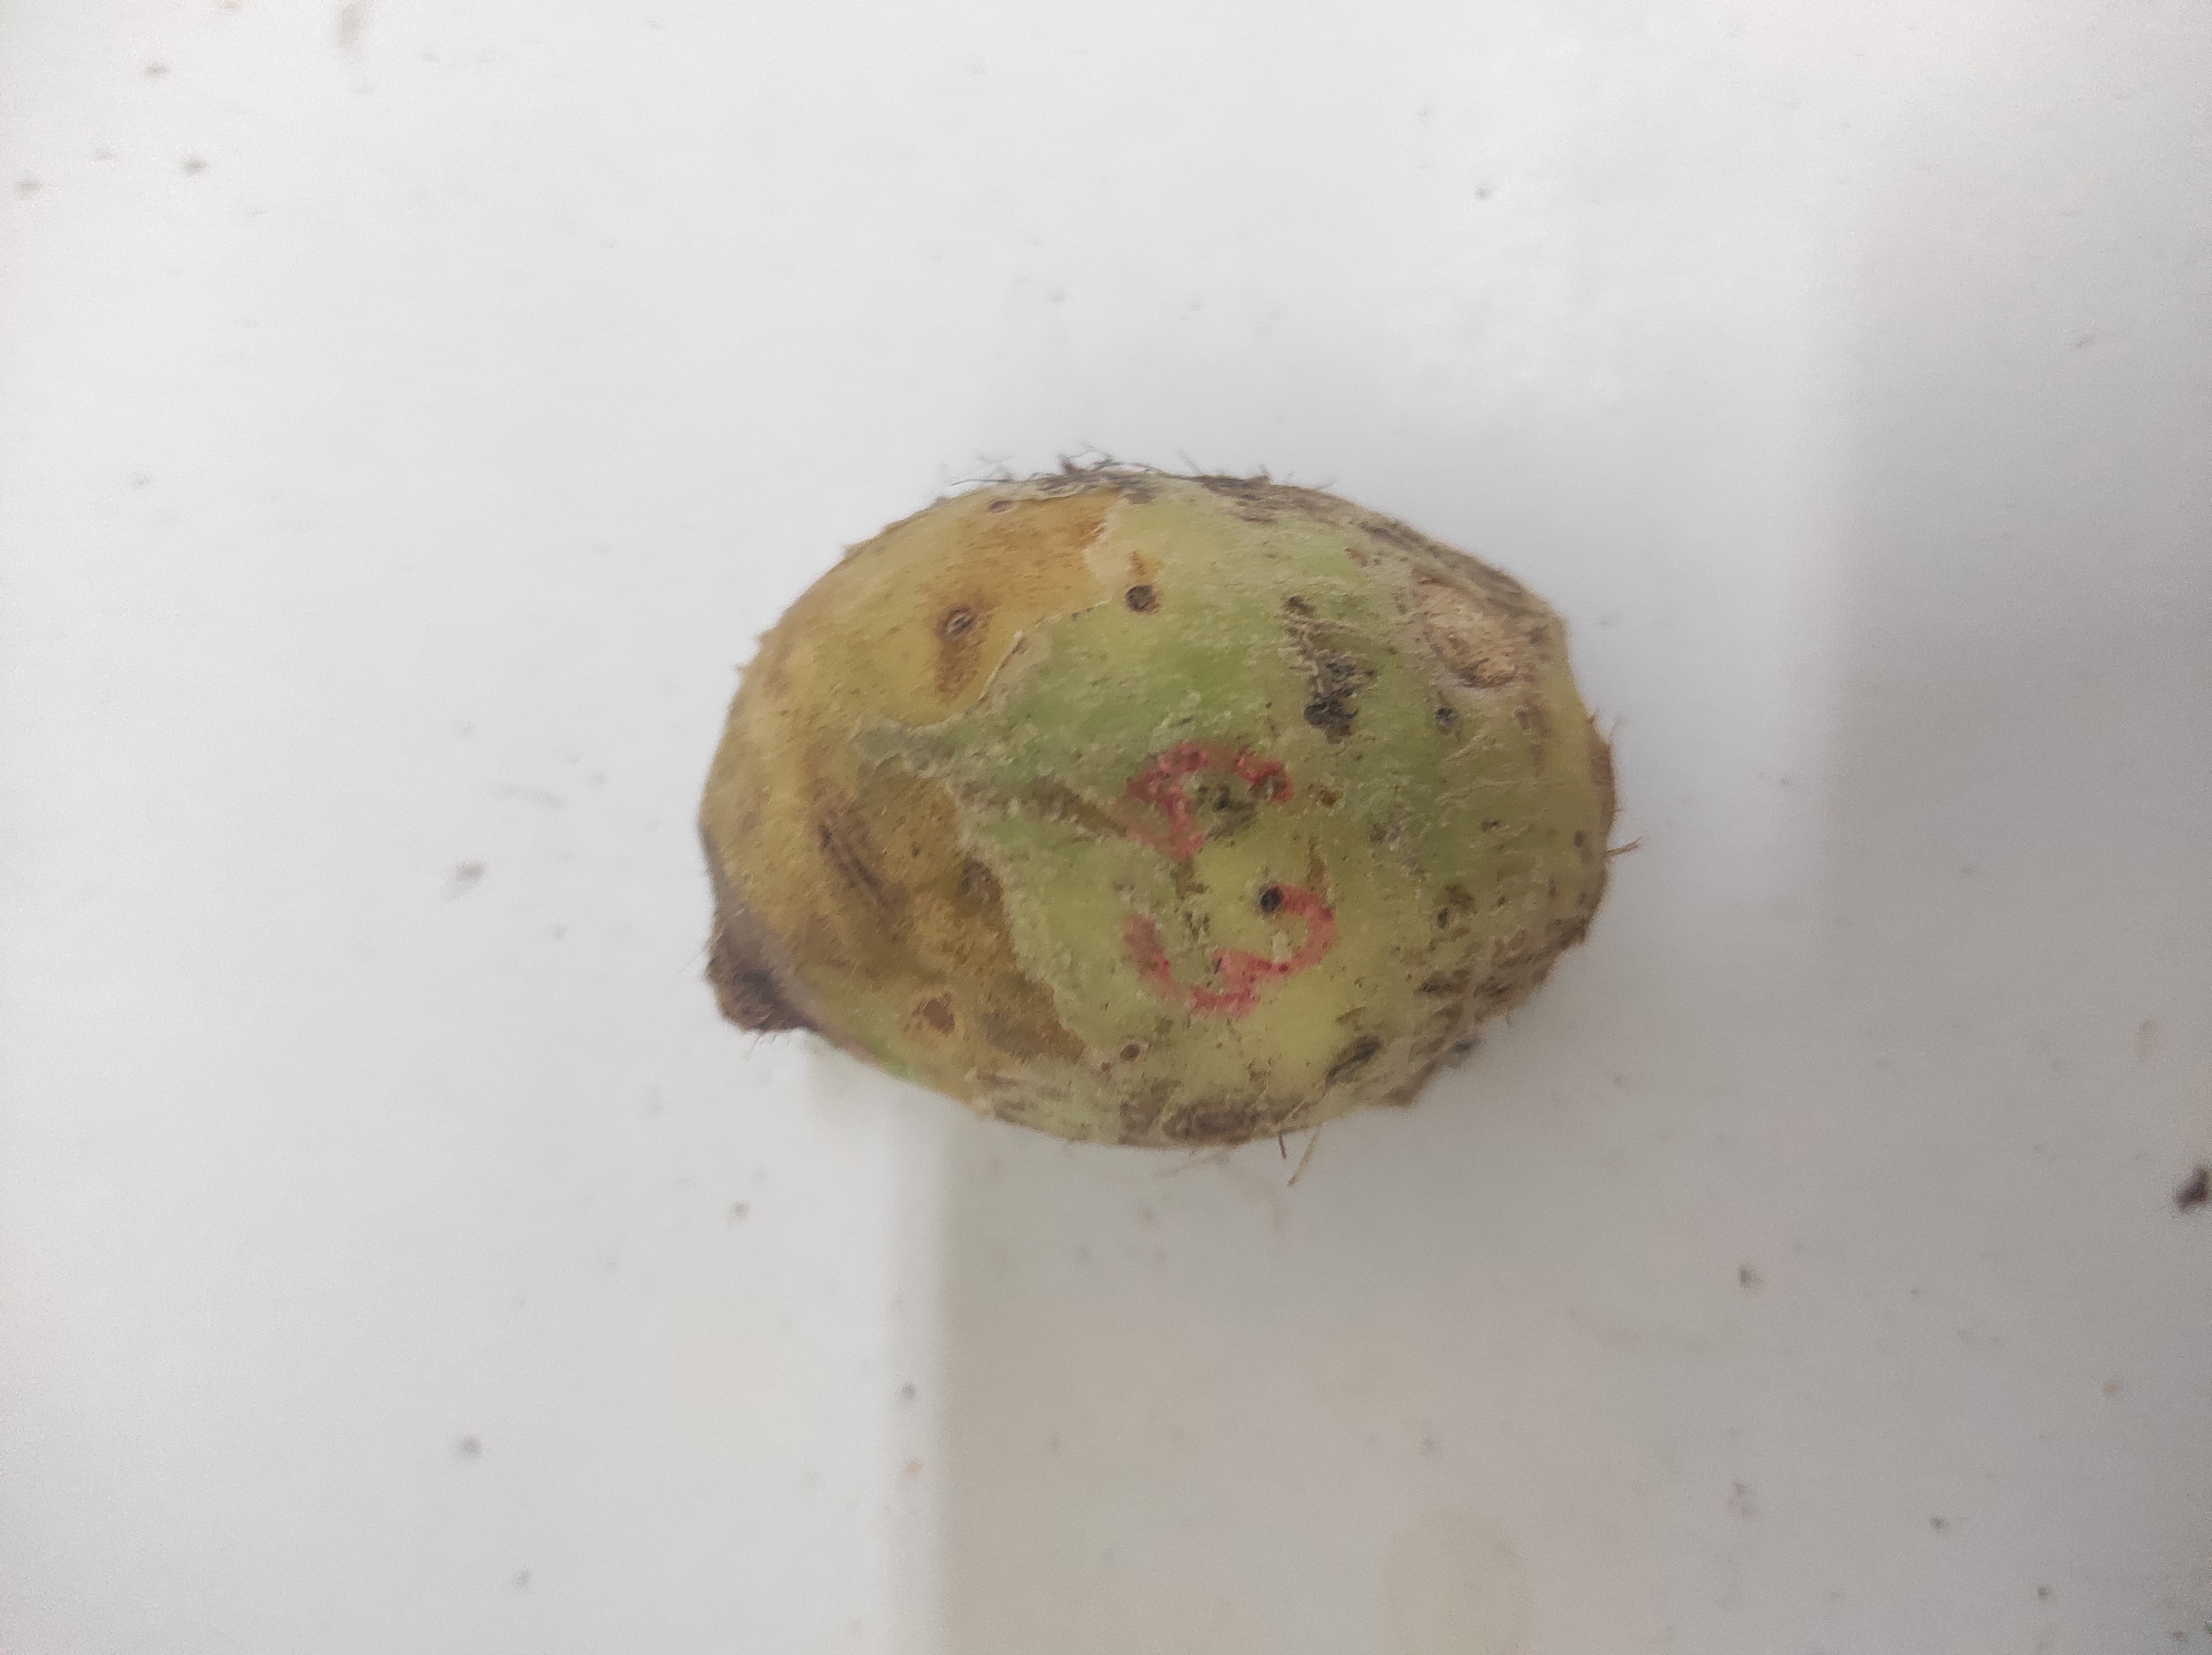
Crop: Taro root
Condition: Severely Damaged